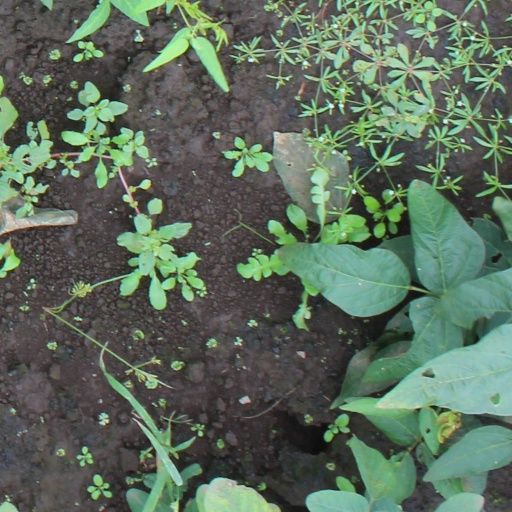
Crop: soybean